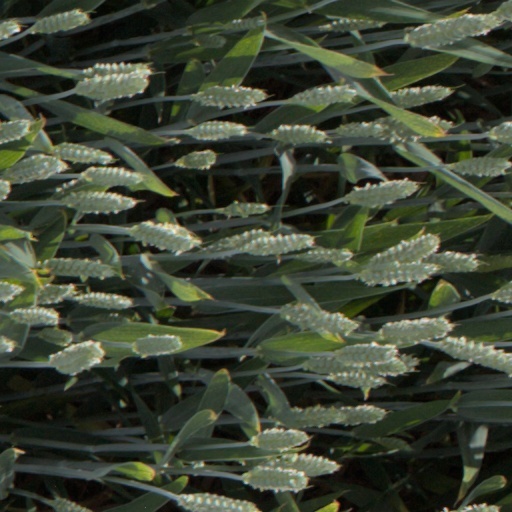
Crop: wheat